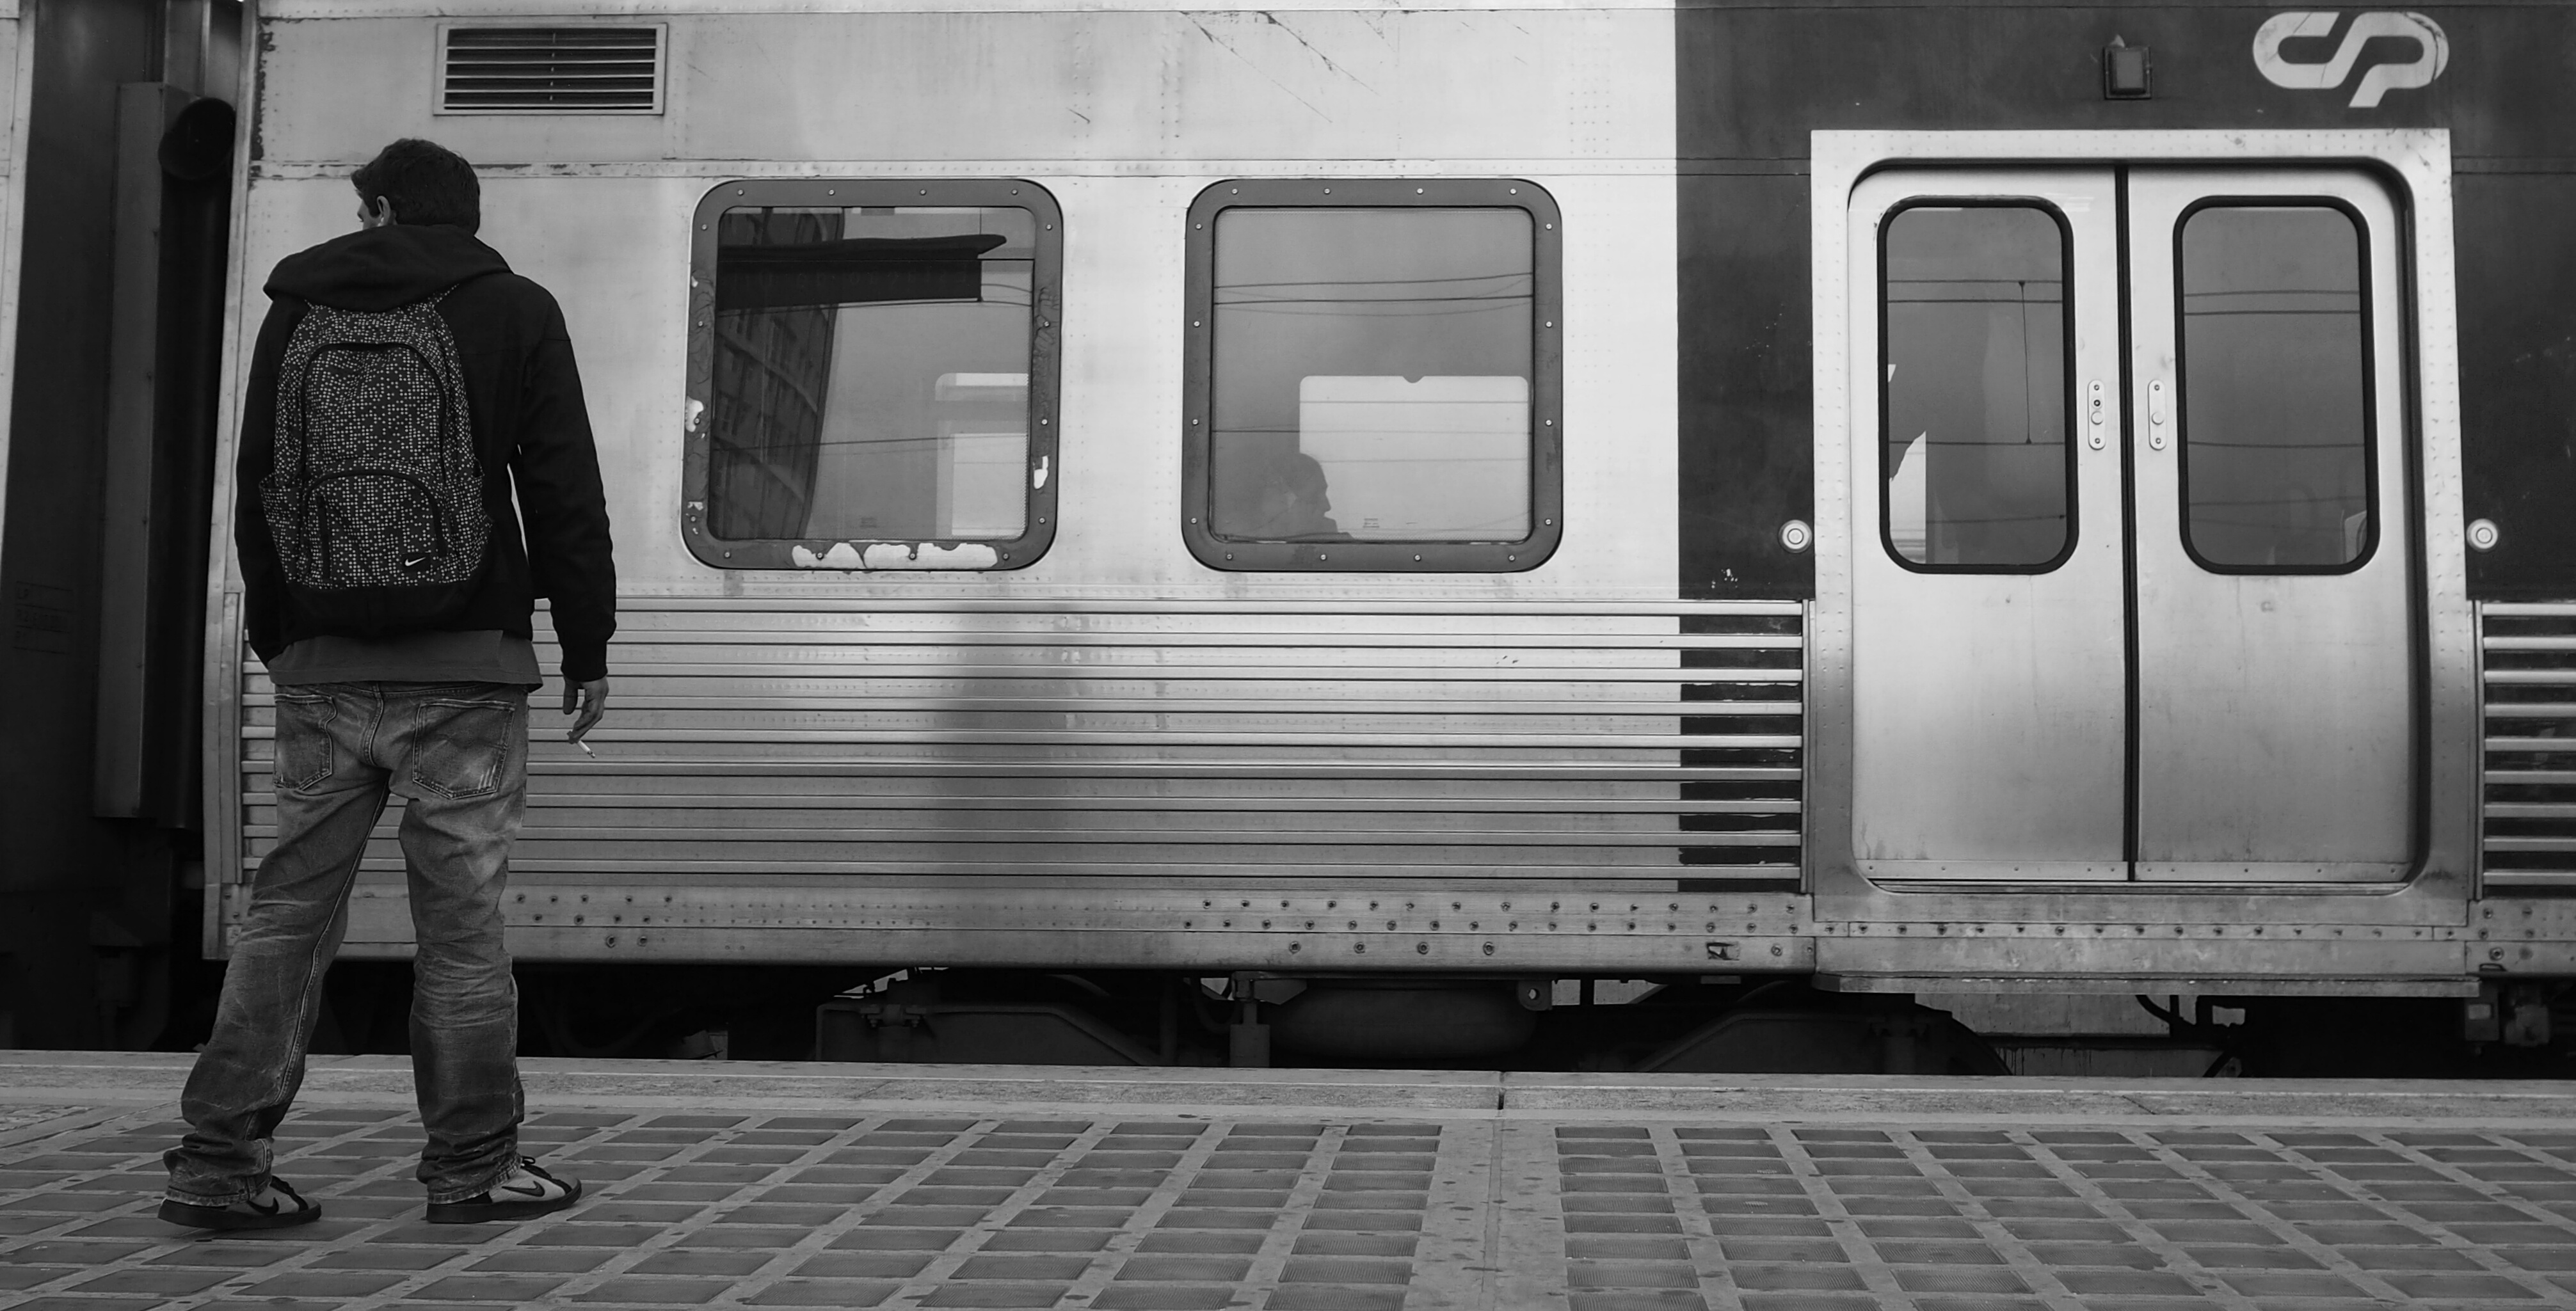
black and white, people, white, street, urban, train, social, transport, vehicle, lens, black, monochrome, public transport, streetphotography, bw, blackwhite, best, public, em5, olympus, prime, rua, omd, 17mm, lisboa, lisbon, unposed, passenger, sp, pb, inpublic, fotografiaderua, lavinha, joao, monochrome photography, rolling stock, rapid transit